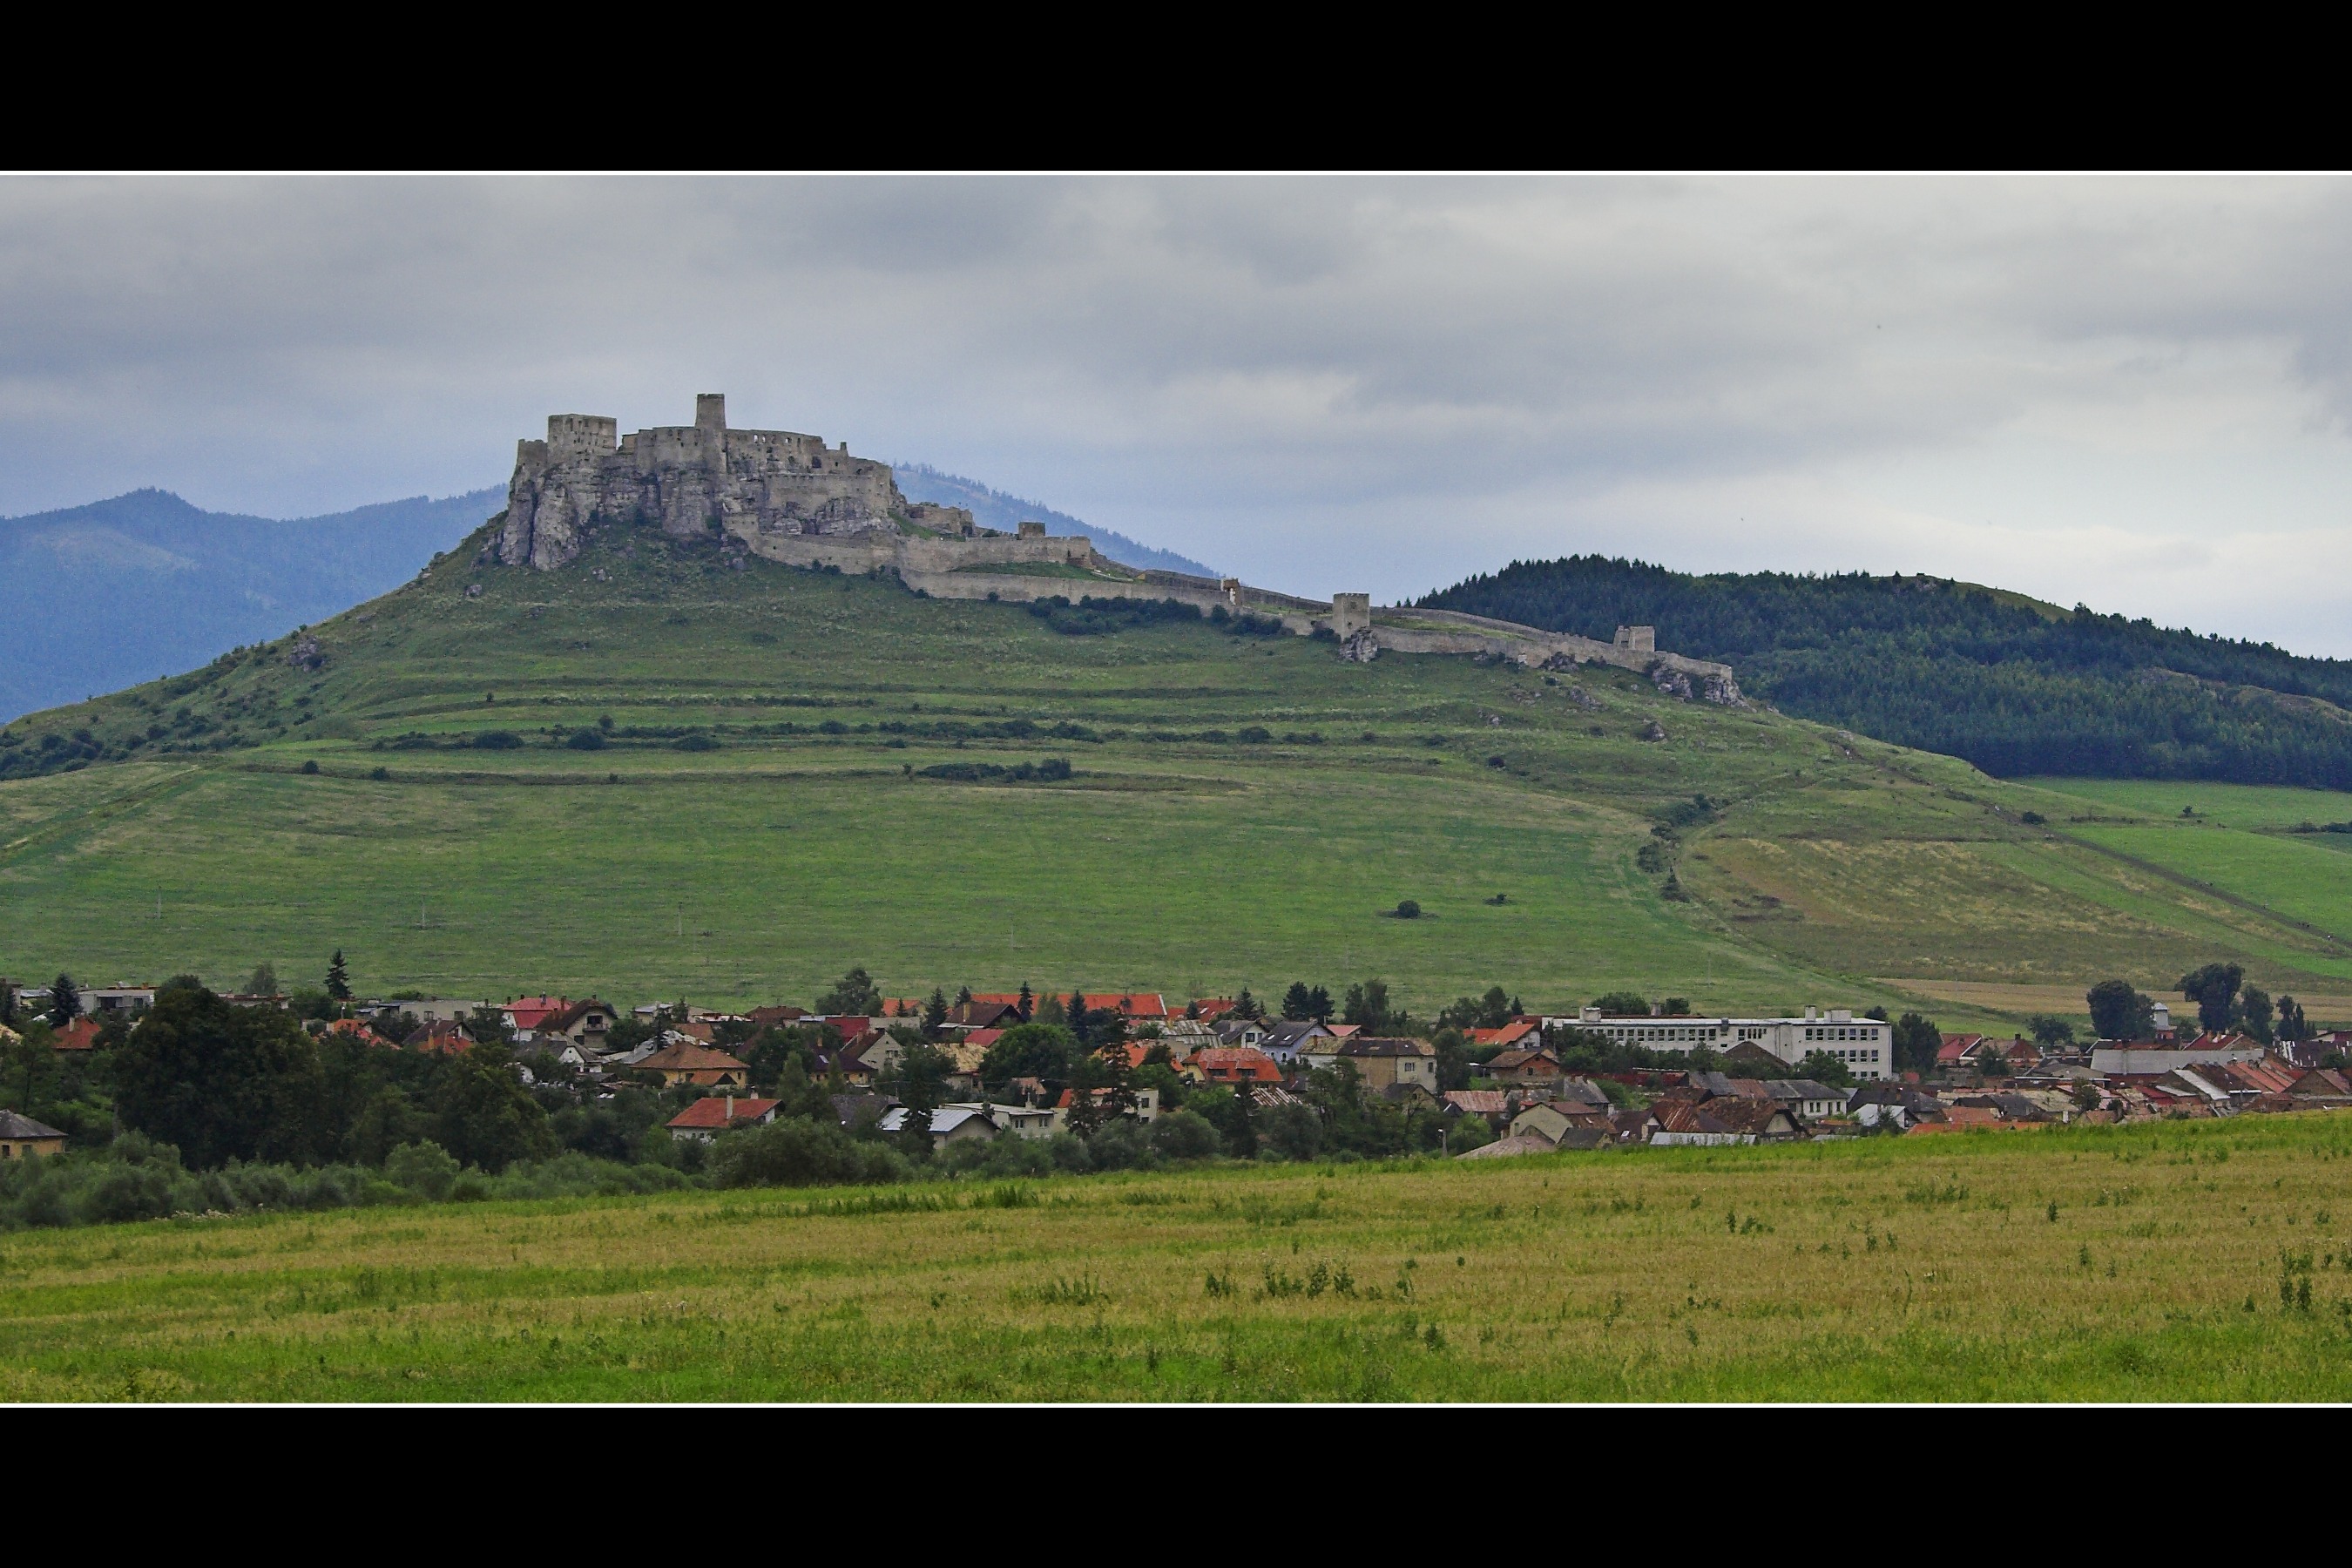
landscape, mountain, field, meadow, prairie, hill, mountain range, pasture, castle, landmark, sightseeing, attraction, historic, tourism, highland, plain, medieval, grassland, plateau, big, large, heritage, unesco, historical, fell, ecosystem, slovakia, rural area, landform, geographical feature, mountainous landforms